Besiana Kadare

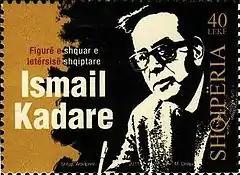
Besiana's father, writer Ismail Kadare, on an Albanian postal stamp.

Kadare is the daughter of writers Helena Kadare and Ismail Kadare.